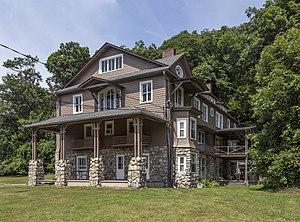
Arisbe, la maison Charles S. Peirce près de Milford, Pennsylvanie, Etats-Unis"